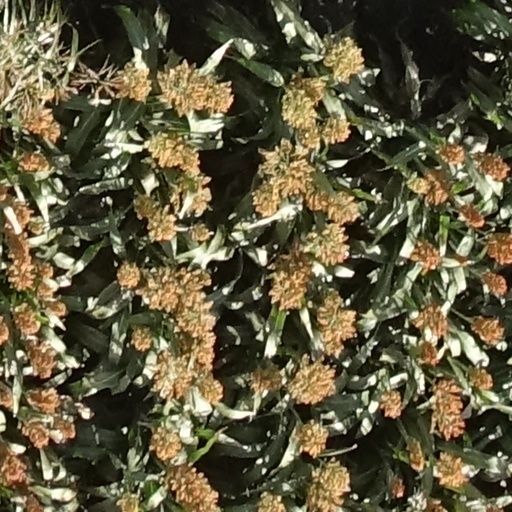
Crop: sorghum